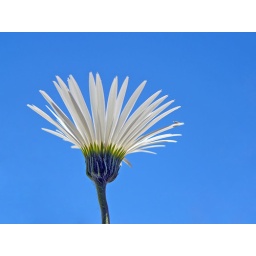
A Daisy against the blue sky (with small insect on a petal)